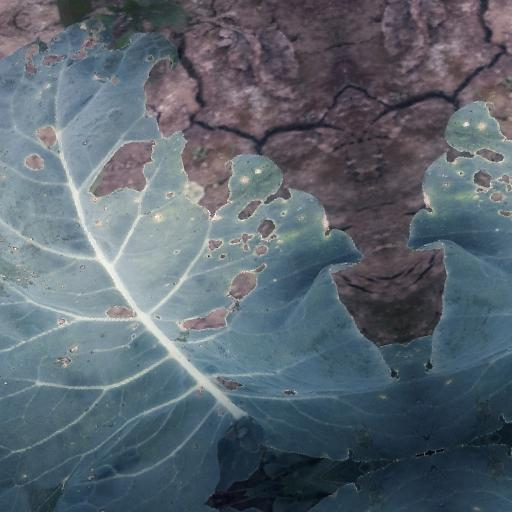
Label: Black Rot